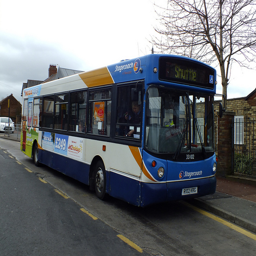
A large blue and white bus on a road.
A shuttle bus is parked on the street next to the side walk.
The city bus has stopped at the side of the road.
A transit bus sitting at a stop along a street.
A city shuttle parked long side of a street.